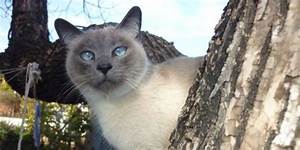
Label: gatto